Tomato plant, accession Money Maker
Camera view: vertical (180 deg); turntable rotation: 210 degrees
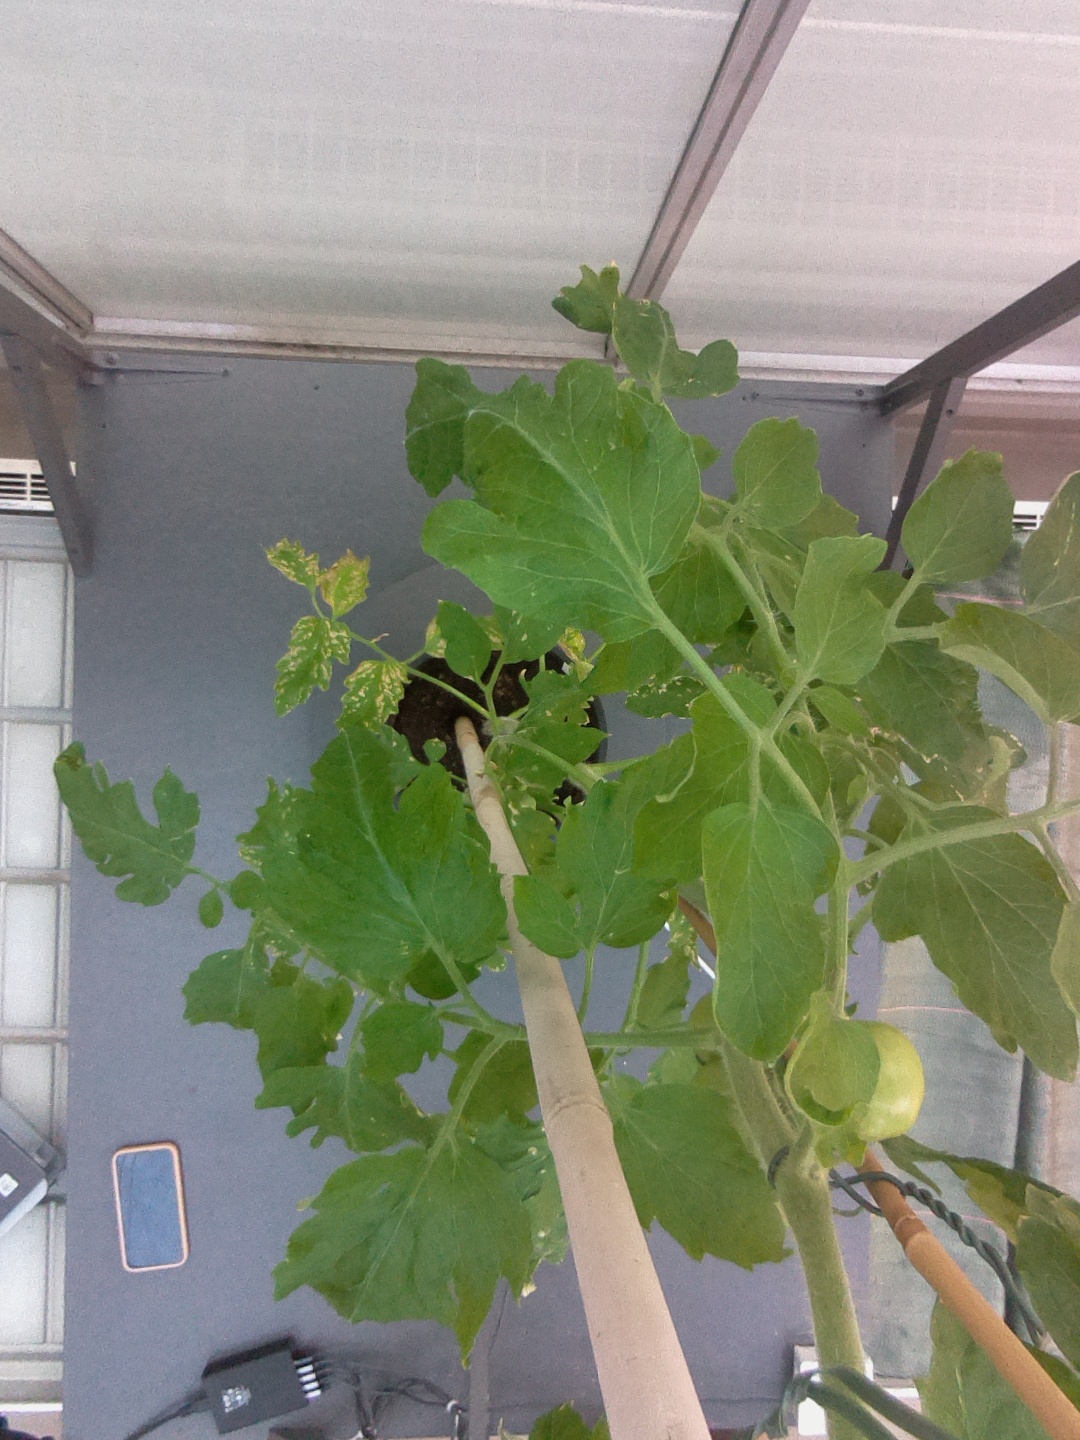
BBCH growth stage 74: 40%-50% of final fruit size